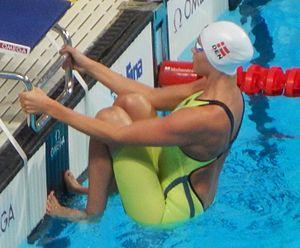
Mie Østergaard Nielsen, née le 25 septembre 1996 à Aalborg, est une nageuse danoise spécialiste du dos crawlé. Elle est championne d'Europe 2014 du 100 m dos à égalité avec Katinka Hosszú.